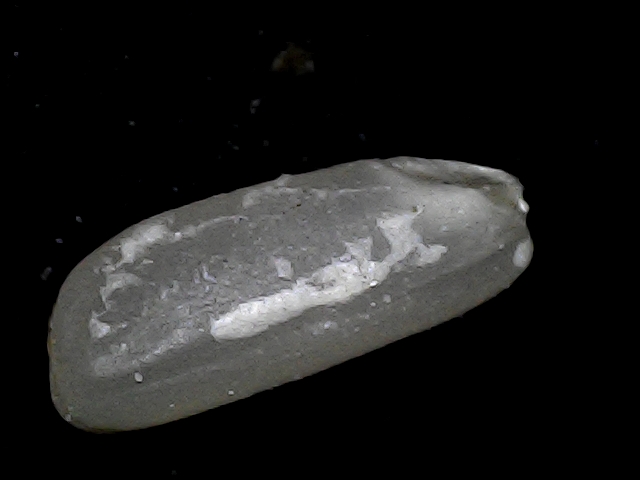
Rice variety: BD79